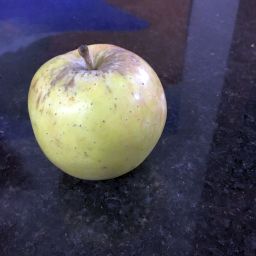
Fruit: Apple
Quality: Good